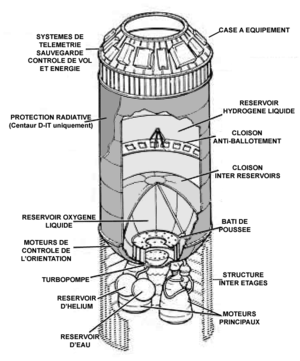
Schéma de l'étage de fusée Centaur
Centaur est un étage supérieur de fusée, développé à la fin des années 1950 pour les besoins de l'agence spatiale américaine, et utilisé jusqu'à aujourd'hui sur plusieurs types de lanceurs. Ce fut le premier étage de fusée à mettre en œuvre le couple d'ergols hydrogène liquide / oxygène liquide, très performant mais également très difficile à maîtriser. Par ailleurs, l'étage Centaur reprenait la technique de construction de la fusée Atlas, avec une structure très allégée qui contribue à ses performances.